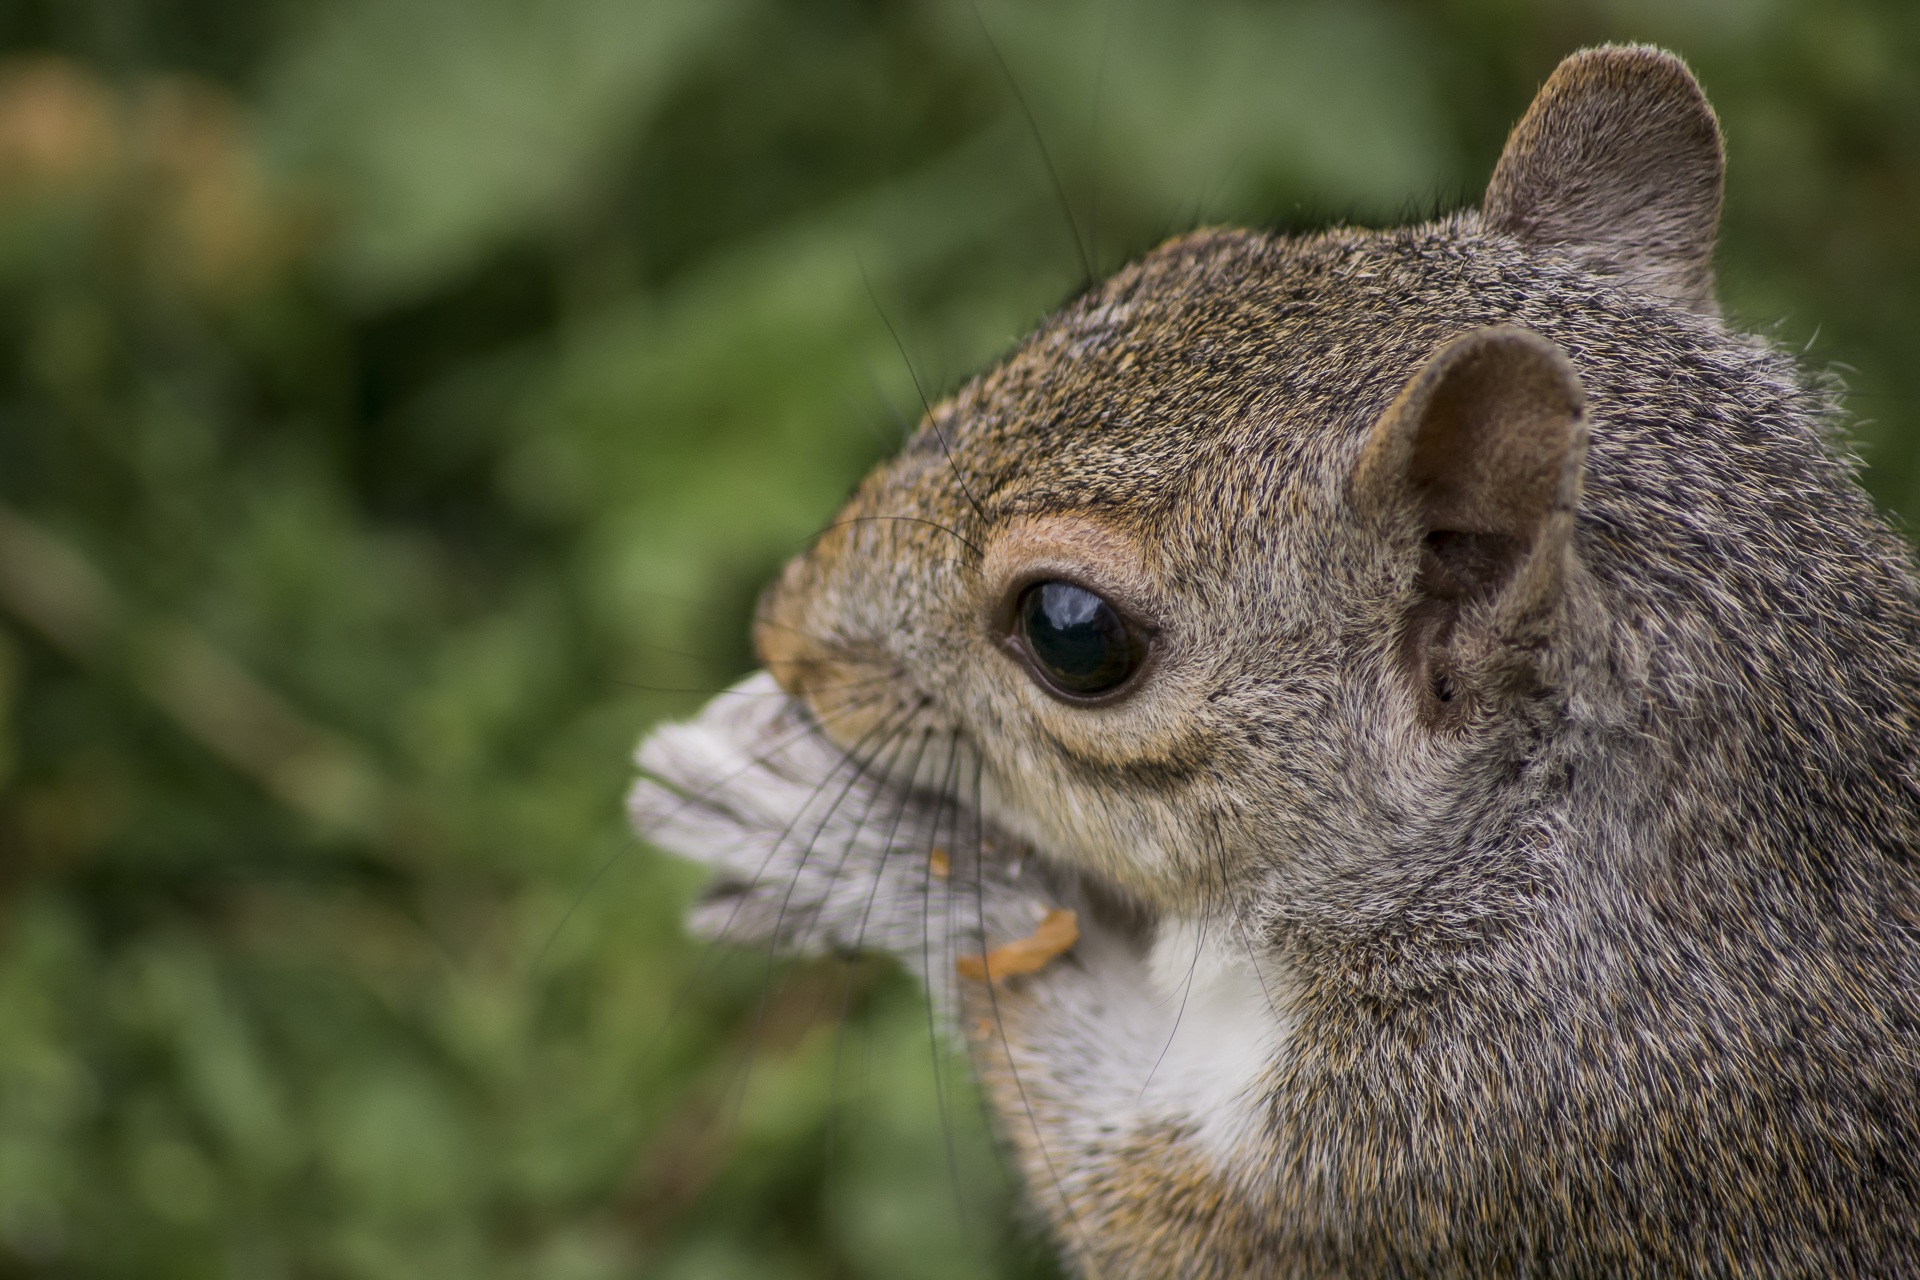
tree, nature, forest, branch, hair, ground, animal, cute, summer, wildlife, wild, fur, green, red, fluffy, sitting, natural, small, park, brown, mammal, squirrel, rodent, fauna, close up, outdoors, whiskers, tail, furry, little, vertebrate, funny, curious, mammalia, fox squirrel